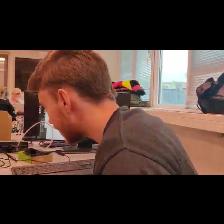
Label: Human